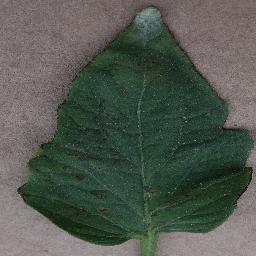
Label: Tomato___Bacterial_spot